Maurice Delbez

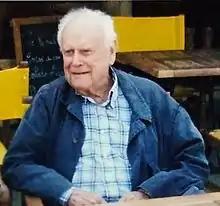
Delbez in 2011

From the age of 12, Delbez attended the Lycée Charlemagne in Paris. His parents sold their bistro and took up multiple jobs to help pay for this education. During World War II, Delbez, along with other self-proclaimed pacifist students, led a series of protests against German Occupation.